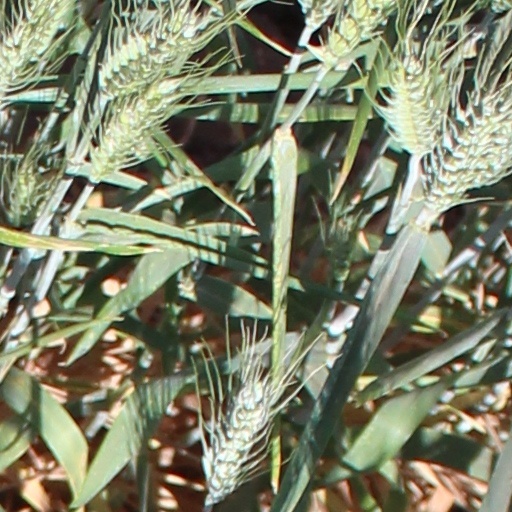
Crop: wheat